Sky position (RA, Dec in degrees): 203.574, 2.805
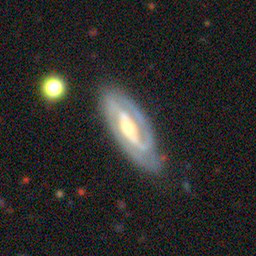
Galaxy morphology: Barred Spiral Galaxies